Arthur Batanides

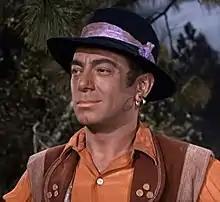
Batanides in a 1960 "Bonanza" episode

Arthur Batanides (April 9, 1923 – January 10, 2000) was an American film and television actor, originally from Tacoma, Washington.